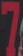
Number: 7